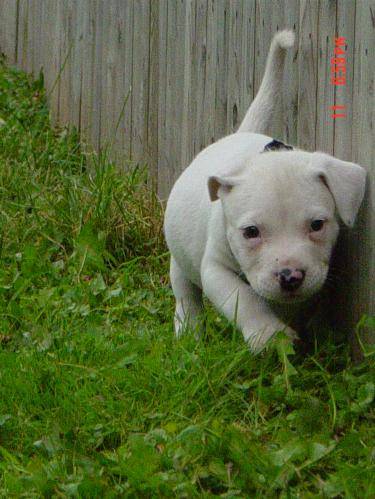
Label: dog